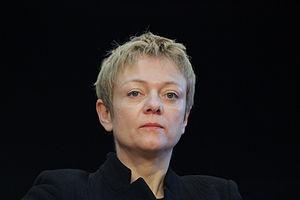
Catherine Dufour Utopiales 2014 à Nantes en France.
Catherine Dufour, née en 1966 à Paris, est une écrivaine et ingénieure informatique française.